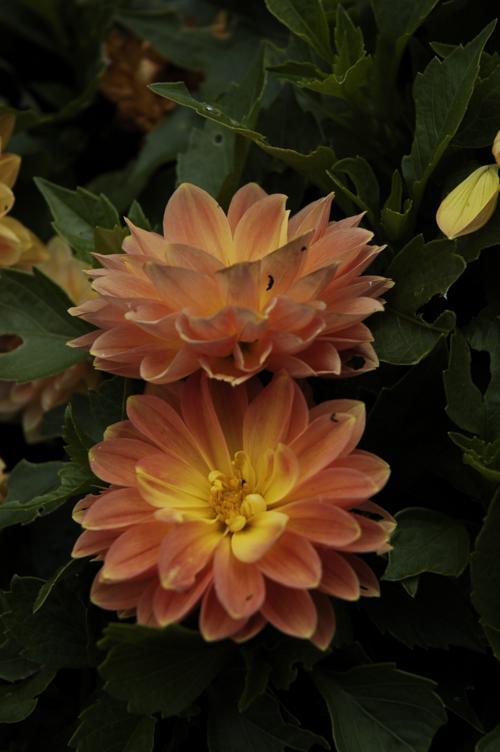
Label: pink-yellow dahlia?